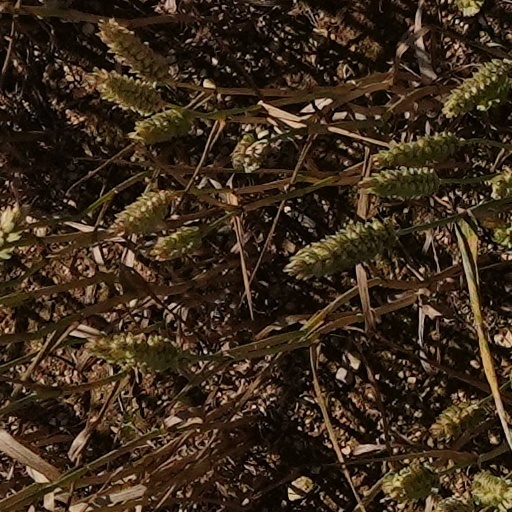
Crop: wheat